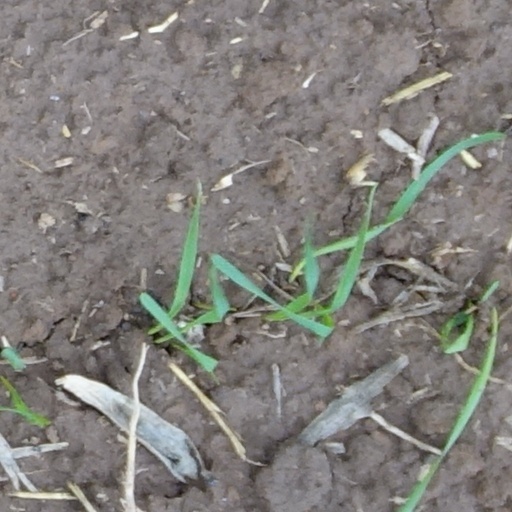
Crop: wheat